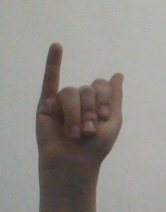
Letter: meem